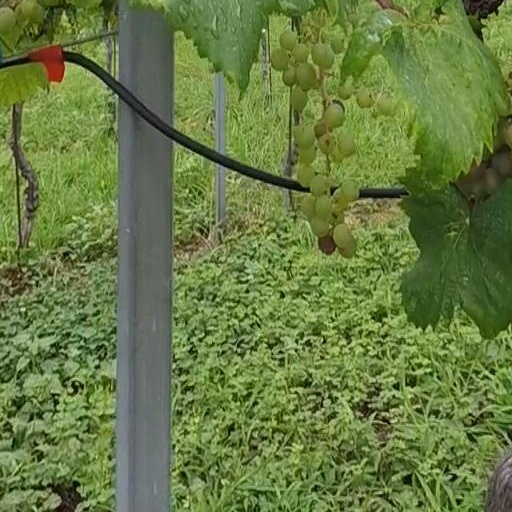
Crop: grape